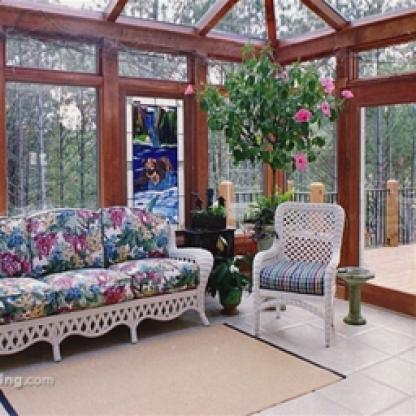
Scene: Indoor